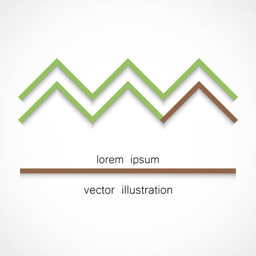
vector illustration of a minimalistic forest and house vector